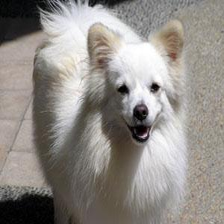
Species: dog
Breed: pomeranian